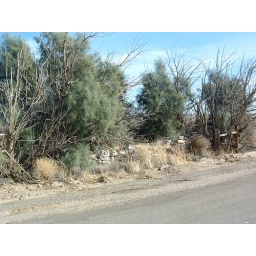
This is the stone wall in front